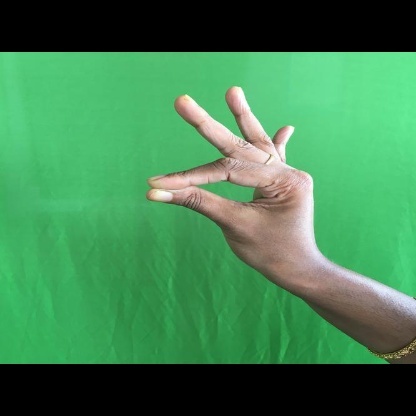
Mudra: Hamsasyam